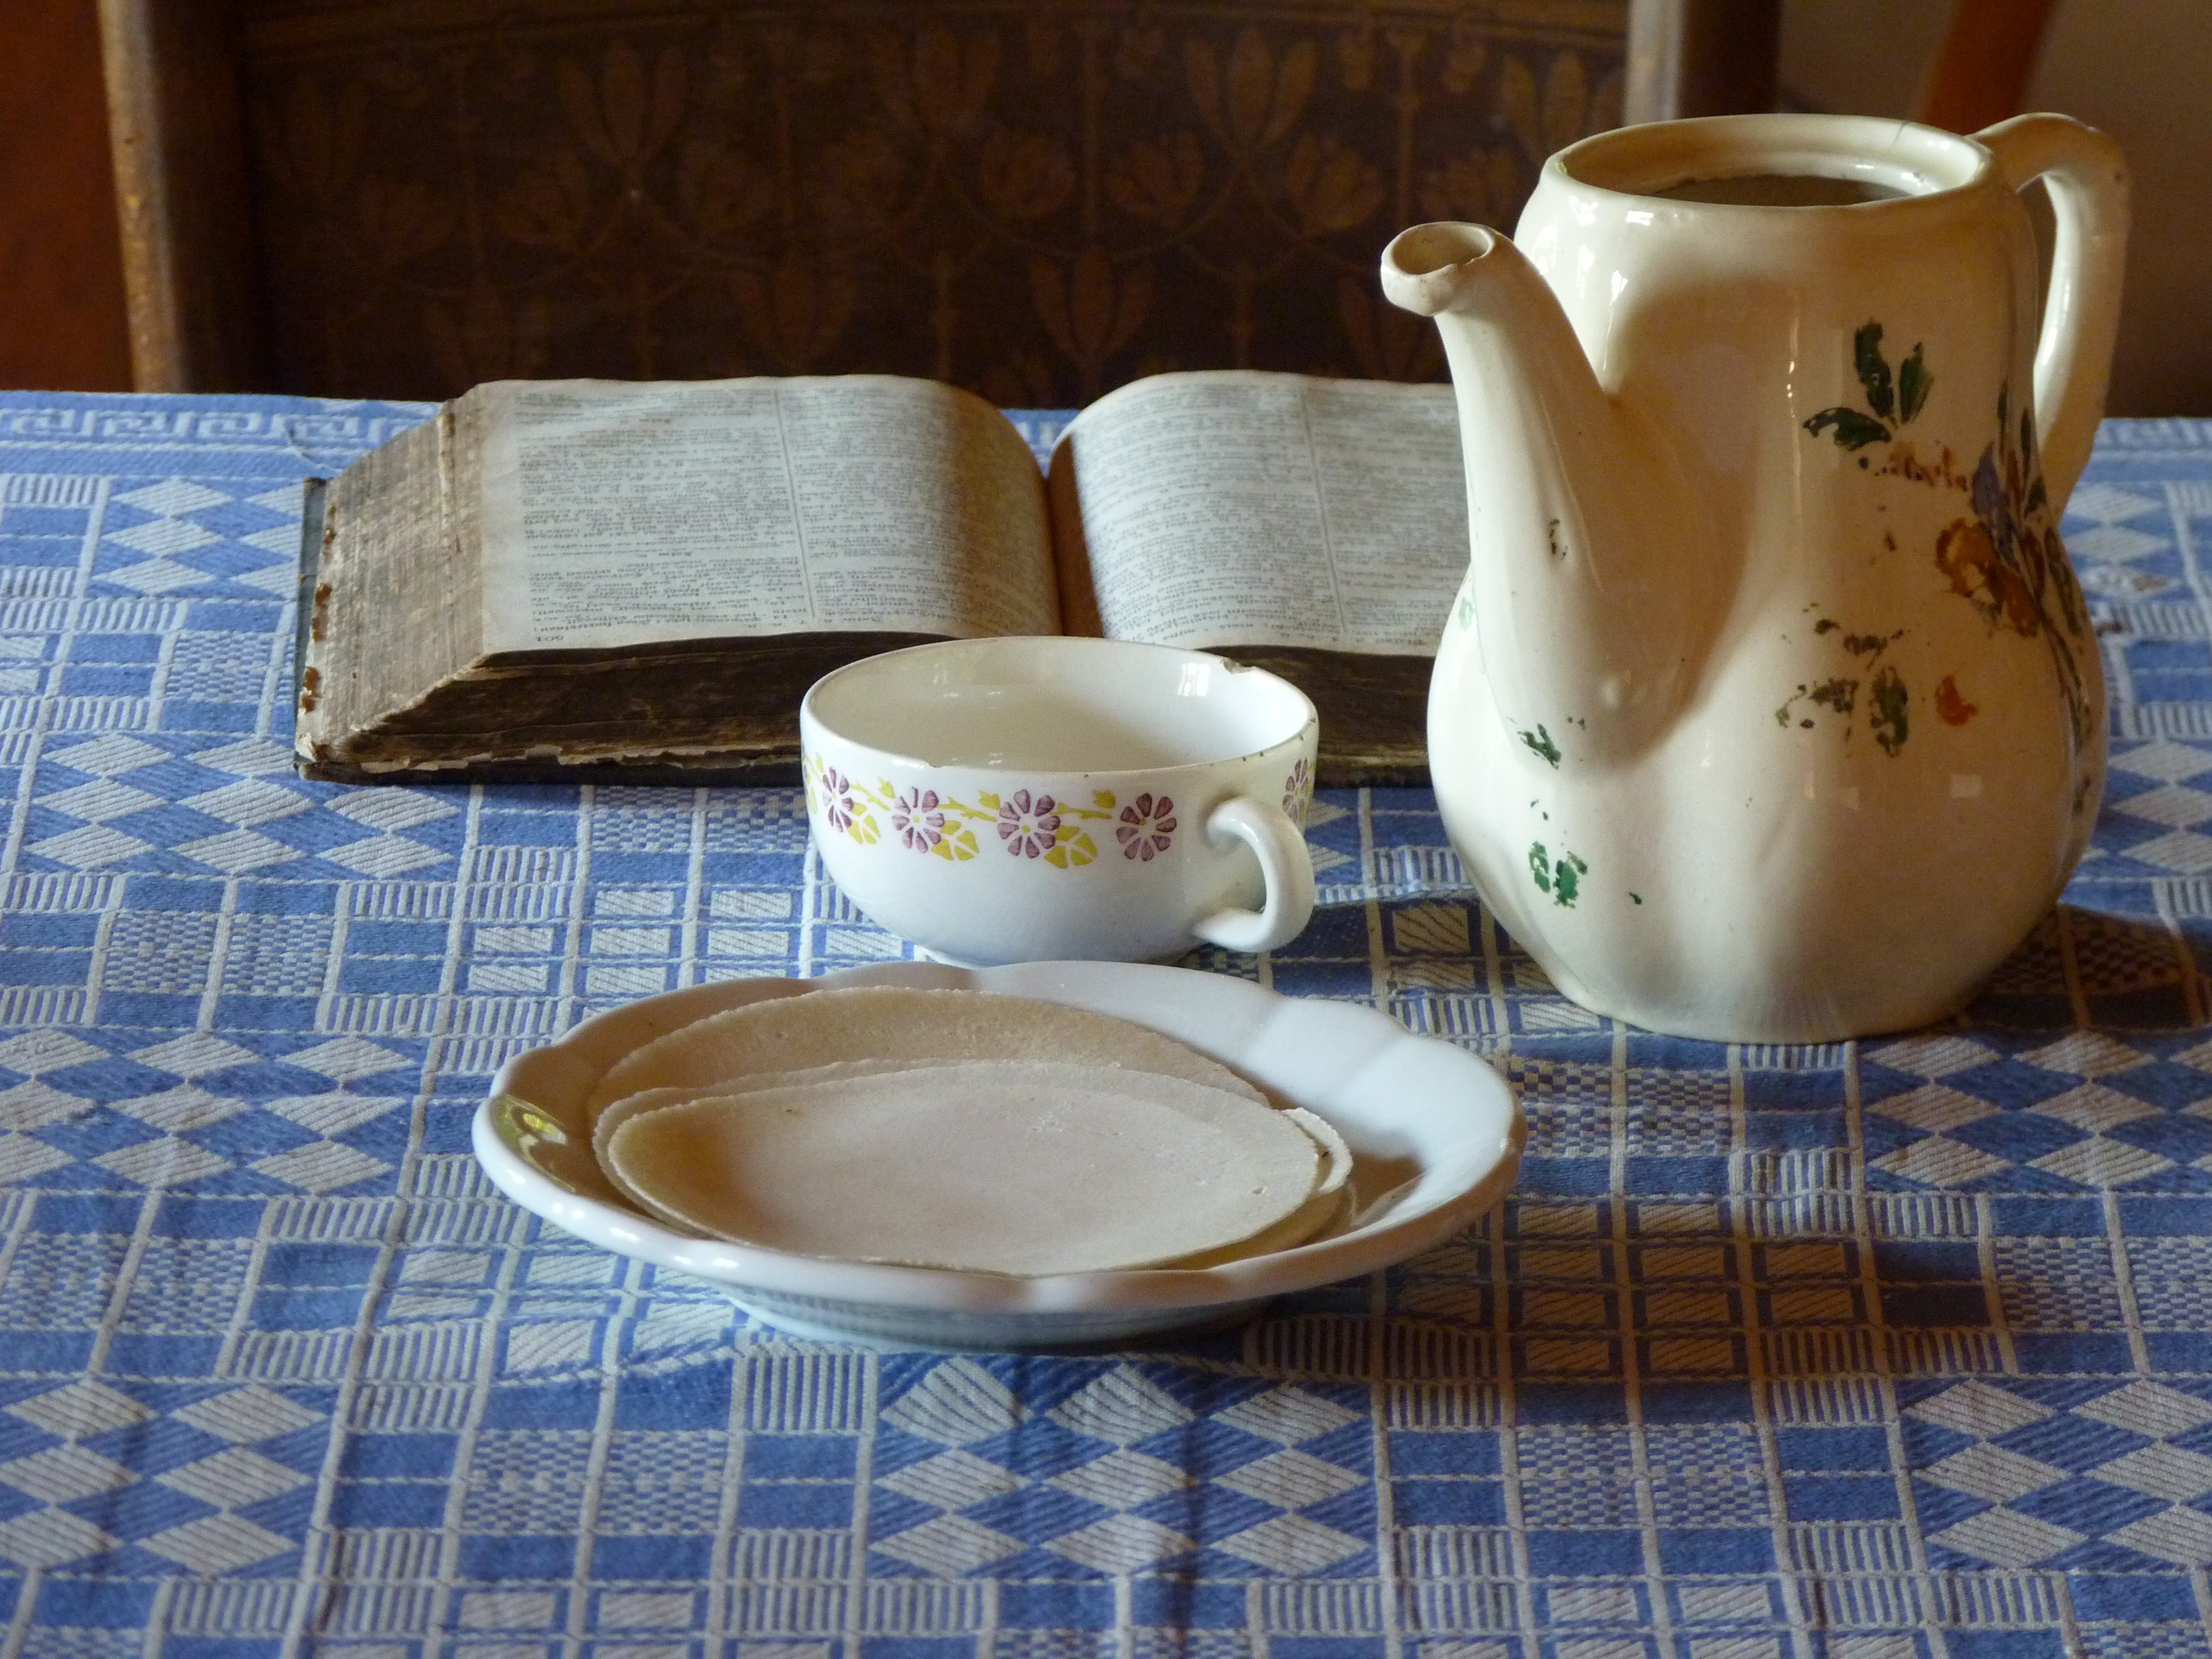
table, book, old, pot, cup, decoration, pattern, museum, saucer, ceramic, plate, drink, pottery, lunch, still life, material, tablecloth, arrangement, art, porcelain, gedeckter table, teetafel